Scuba cylinder valve

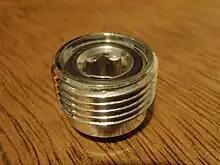
A screw plug to fit inside a DIN socket of a pillar valve. The central orifice is in the form of an Allen socket on the face which accepts the Yoke fitting. Both ends have face sealing O-ring grooves.

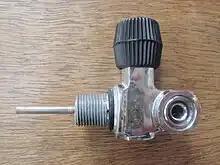
A cylinder valve showing a DIN plug fitted.

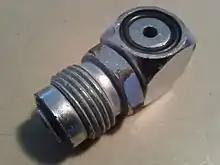
A roughly cubic block with a male DIN connector on one face. The face of the block is configured to take a yoke clamp, and shows the orifice and O-ring seal on one face. The opposite face will have a dimple for the yoke screw to seat.

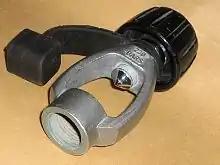
A yoke adaptor shows the DIN socket at one end. The opposite end of the socket piece has the annular ridge for sealing against the O-ring of the cylinder valve, and the yoke with co-axial clamping screw at the far end.

Adaptors are available to allow connection of DIN regulators to yoke cylinder valves (A-clamp or yoke adaptor), and to connect yoke regulators to DIN cylinder valves. There are two types of adaptors for DIN valves: plug adaptors and block adaptors. Plug adaptors are screwed into a 5-thread DIN valve socket, are rated for 232/240 bar, and can only be used with valves which are designed to accept them. These can be recognised by a dimple recess opposite to the outlet opening, used to locate the screw of an A-clamp. Block adaptors are generally rated for 200 bar, and can be used with almost any 200 bar 5-thread DIN valve. A-clamp or yoke adaptors comprise a yoke clamp with a DIN socket in line. They are slightly more vulnerable to O-ring extrusion than integral yoke clamps, due to greater leverage on the first stage regulator.